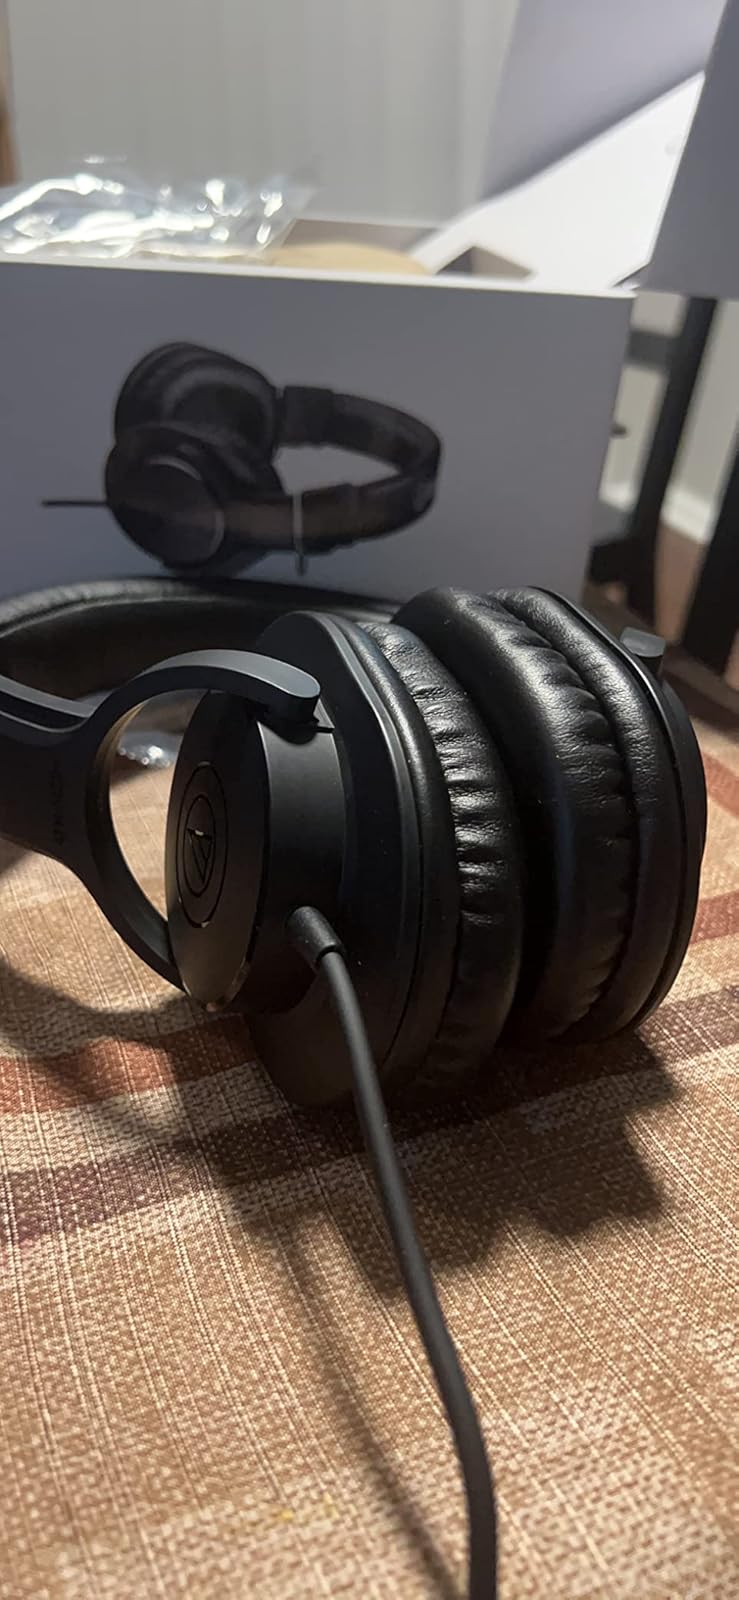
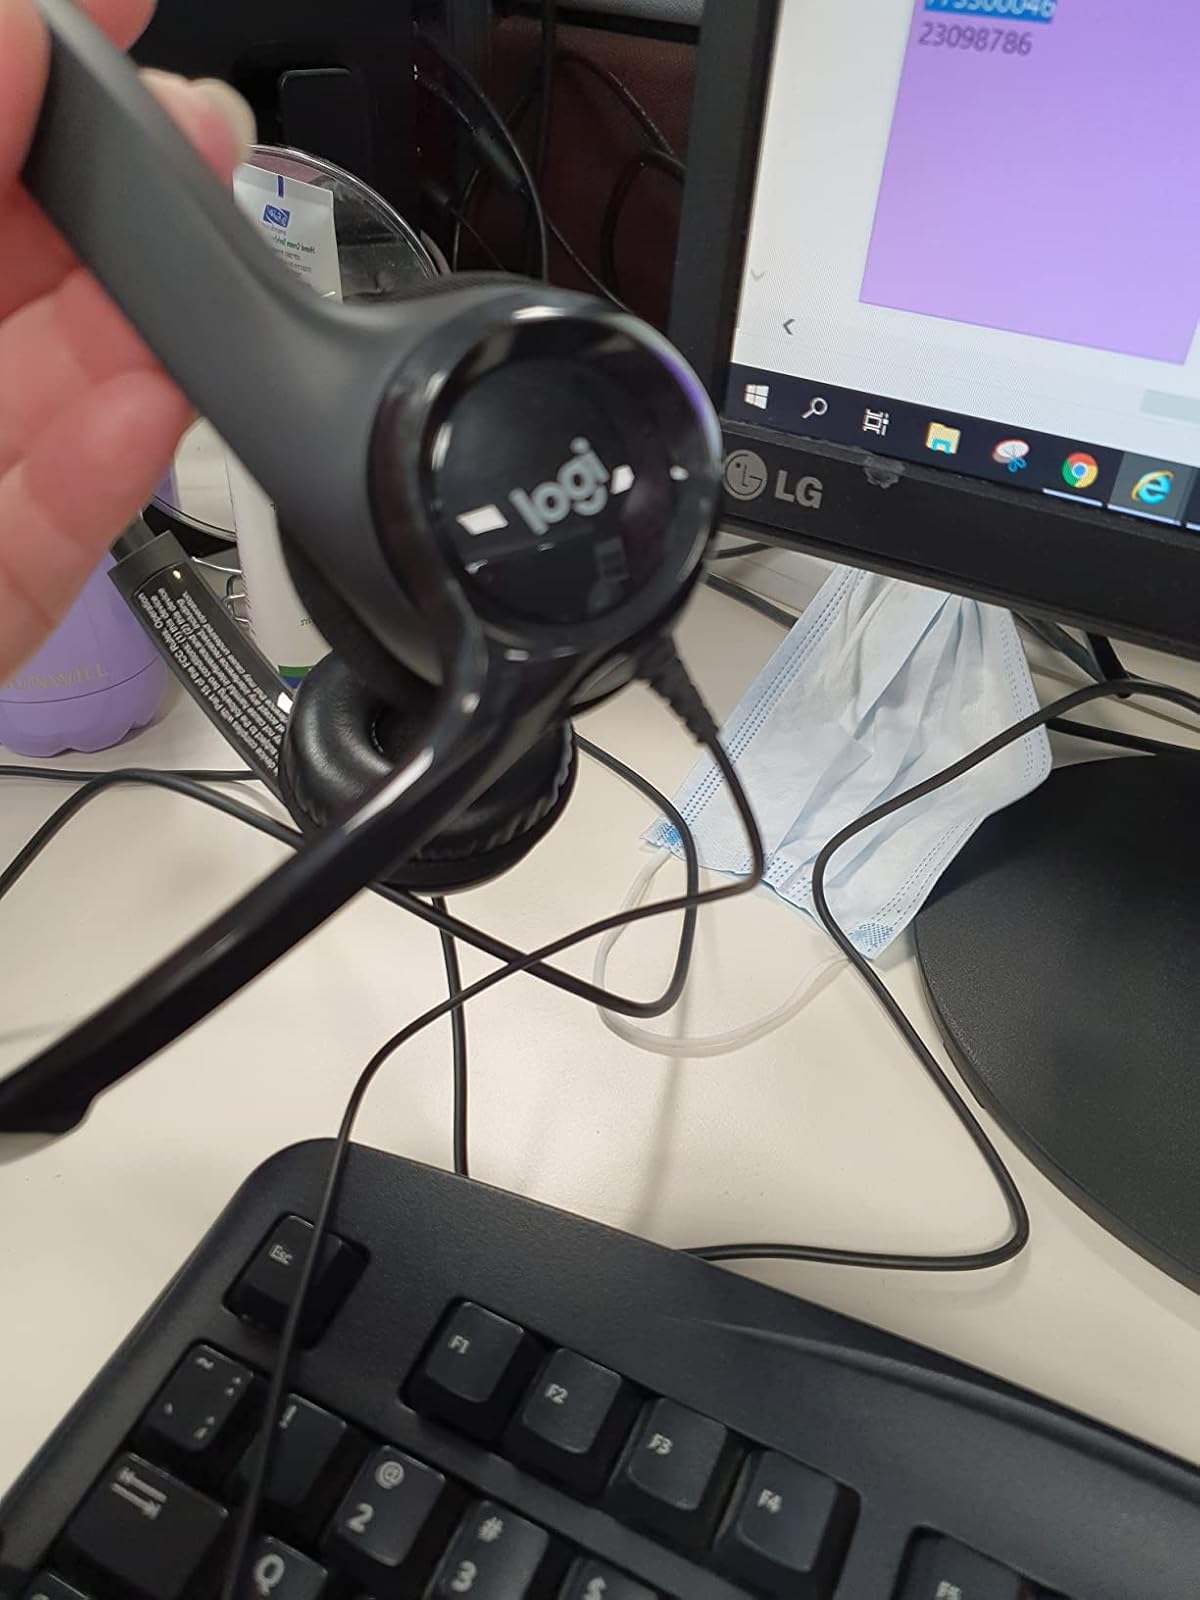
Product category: headphones
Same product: no